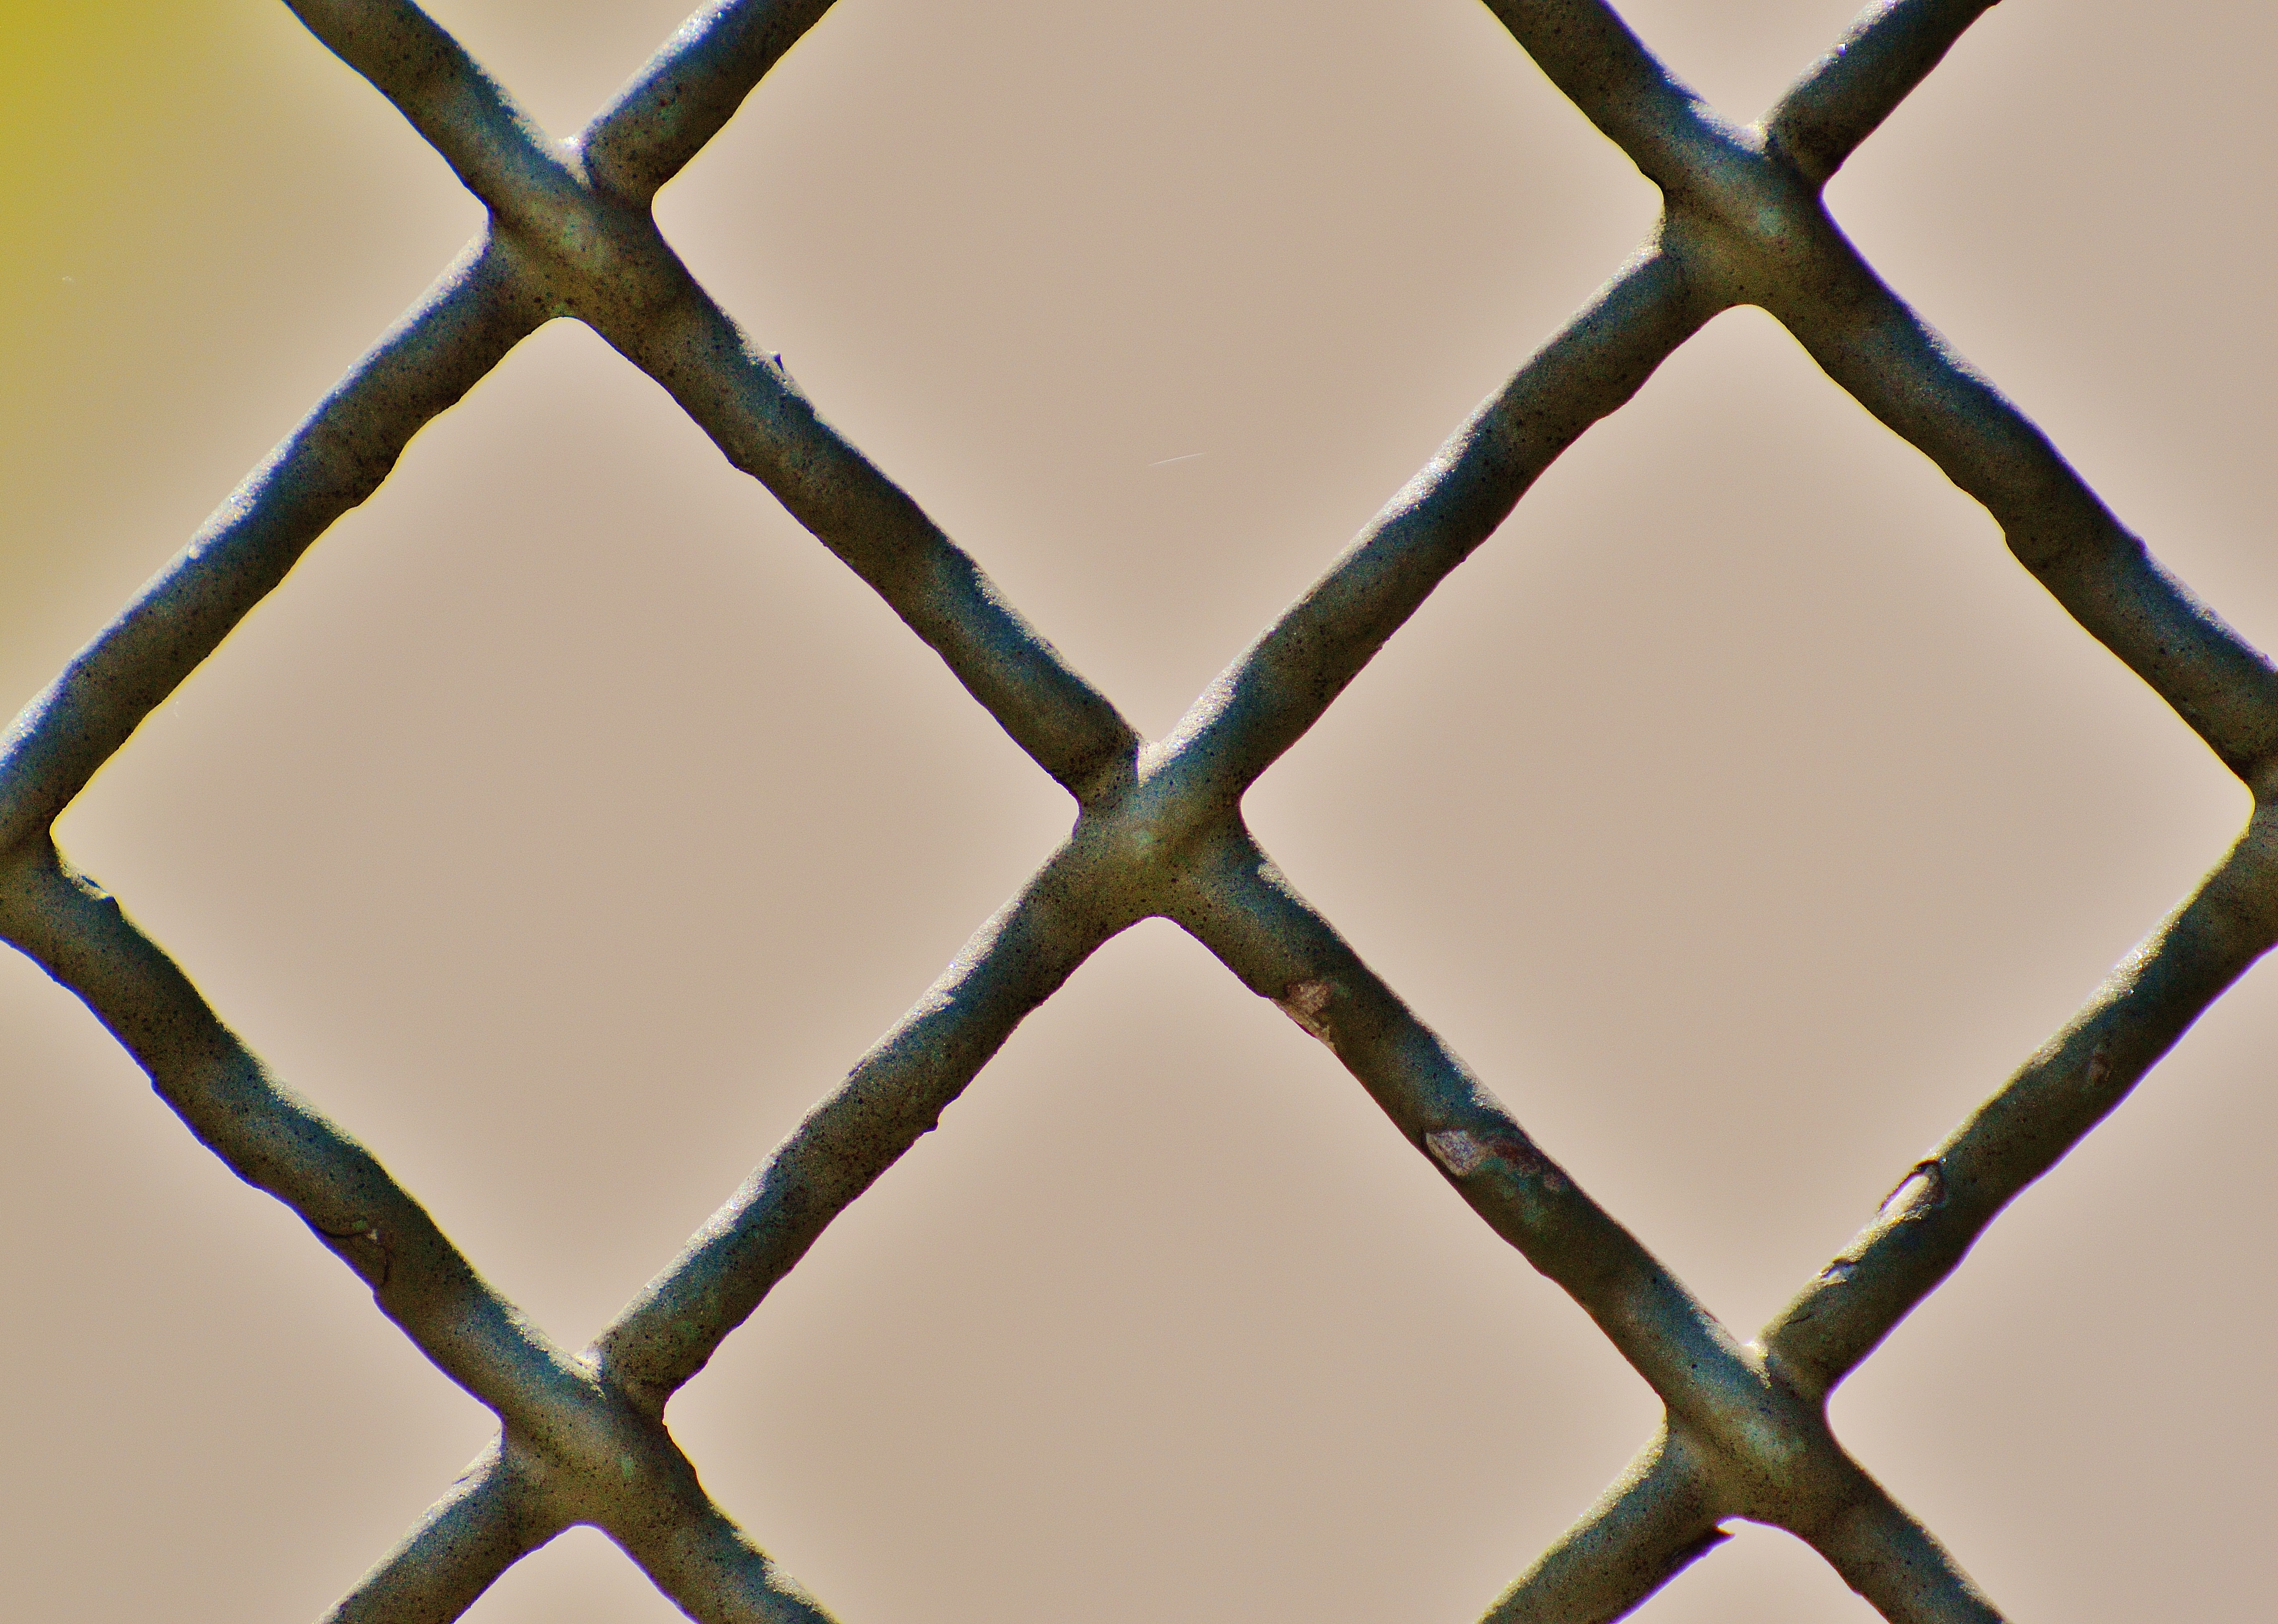
branch, fence, leaf, flower, window, glass, pattern, line, green, metal, twig, close up, symmetry, grid, iron, macro photography, plant stem